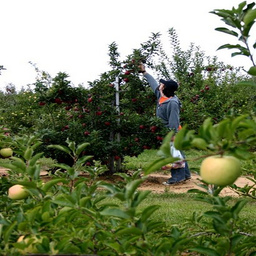
Label: Apple